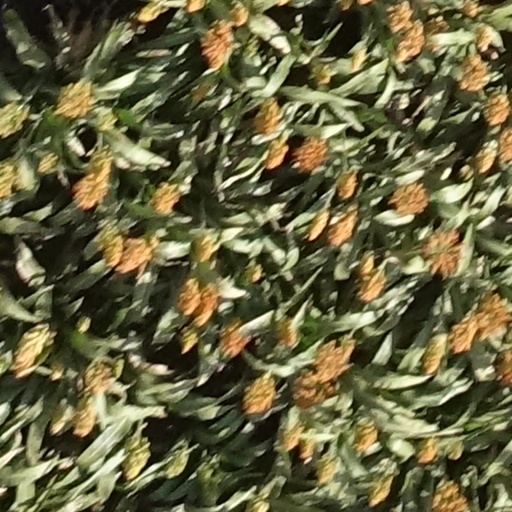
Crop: sorghum